Loose Connections

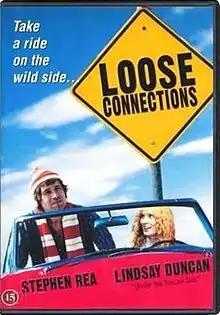
Irish DVD cover

The film was not released in New York until 1988. The "New York Times" said "Nothing happens in "Loose Connections" that isn't announced ahead of time, but the movie is very decently acted by Mr. Rea and especially by Miss Duncan... The film... is bright, articulate, gentle and completely unsurprising."